3D Pocket Pool

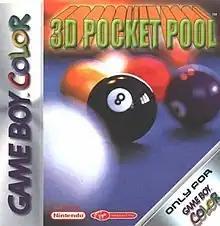

3D Pocket Pool is a 2001 pool game for the Game Boy Color, developed by Aardvark Software and published by Virgin Interactive.